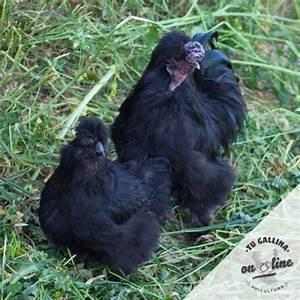
chicken